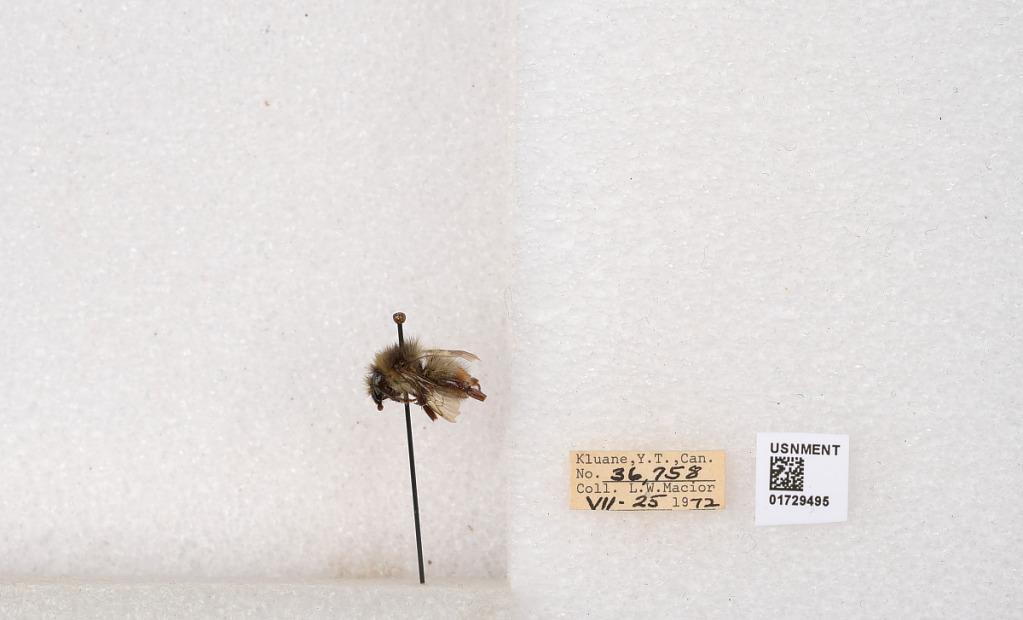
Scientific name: Bombus flavifrons Cresson
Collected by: L. Macior
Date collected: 1972-7-25
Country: Canada
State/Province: Yukon Territory
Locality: Kluane National Park and Reserve
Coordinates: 60.7493, -139.504